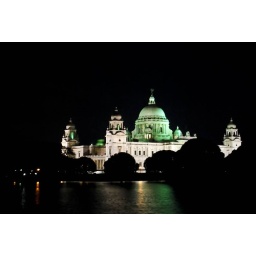
one of the grand building in Calcutta, a monument of British Raj in India...